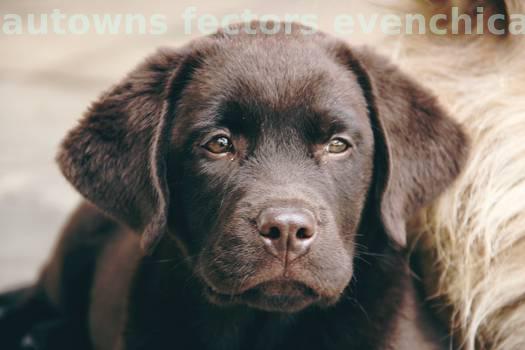
Label: Watermark